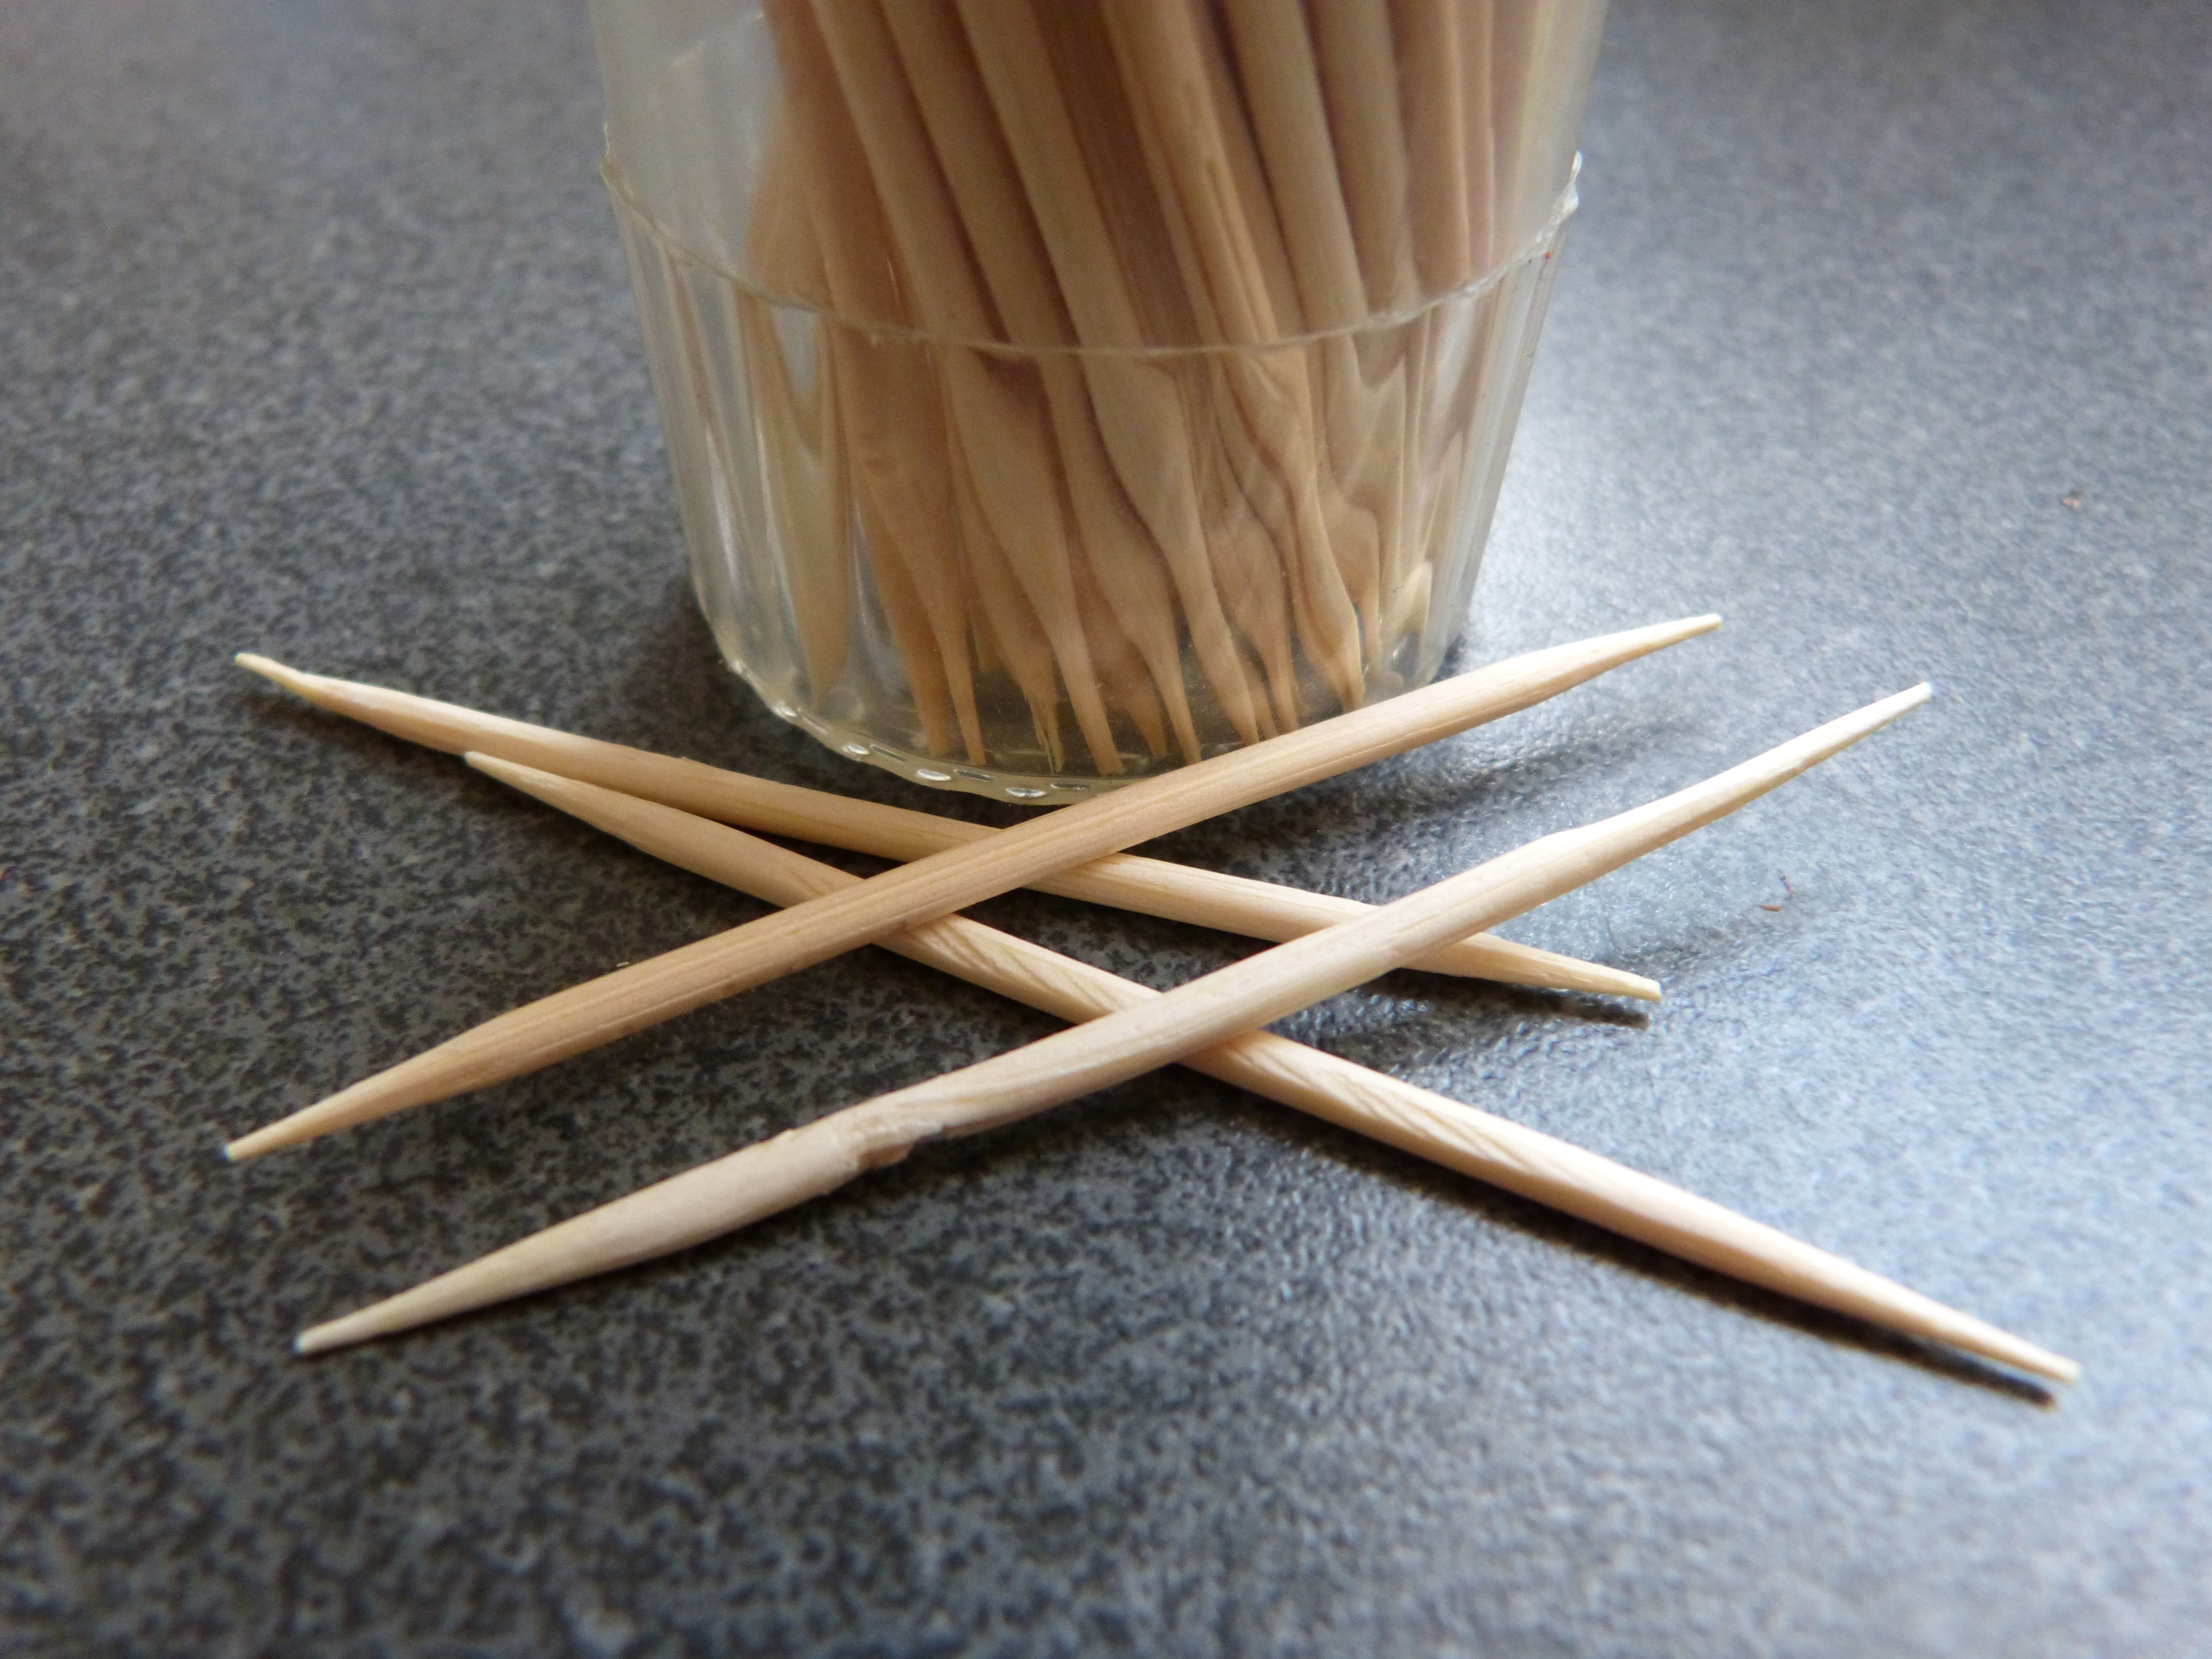
wood, macro, close, container, toothpick, flavor